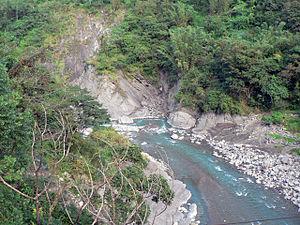
Le fleuve Gaoping, ou Kaoping, est un fleuve du sud de Taïwan, dont le cours s'écoule dans le comté de Pingtung, et traverse la ville de Kaohsiung.